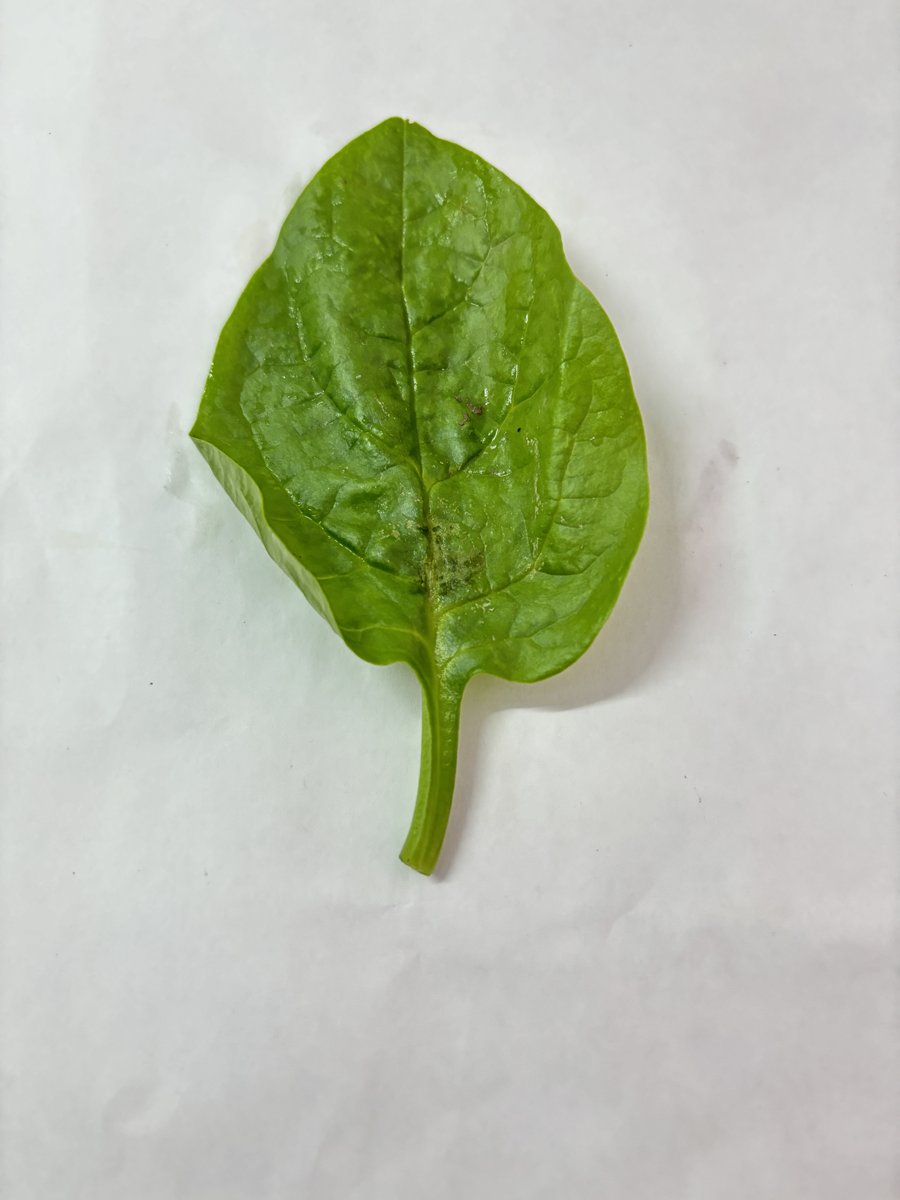
Label: Healthy-Leaf